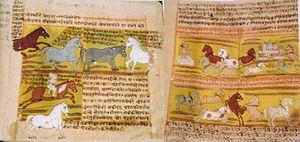
Le Marwari, ou Malani, est une race de chevaux originaire de la région de Mârvar, en Inde. Il descend vraisemblablement de poneys autochtones indiens, croisés avec le cheval arabe, et peut-être des chevaux mongols. Les Rathores, chefs traditionnels de la région de Mârvar dans l'Ouest de l'Inde, sont les premiers à élever le Marwari. À partir du XIIᵉ siècle, ils suivent des critères de reproduction stricts qui favorisent la pureté et la rusticité. Employé dans l'Histoire comme cheval de cavalerie par les habitants de la région de Mârvar, le Marwari est remarqué pour sa fidélité et sa bravoure au combat. La race s'est affaiblie dans les années 1930, lorsque de mauvaises pratiques de gestion ont entraîné une réduction du cheptel des reproducteurs. Elle retrouve désormais la popularité. En 1995, une première association d'élevage est formée pour le Marwari en Inde.
Le cheval en Inde, présent dès la haute Antiquité, reste toutefois beaucoup moins important dans l'histoire et la culture du pays que d'autres animaux domestiques, tels que les bovins. L'Inde est connue notamment pour ses deux races de chevaux aux oreilles courbées, le Marwari et le Kathiawari.